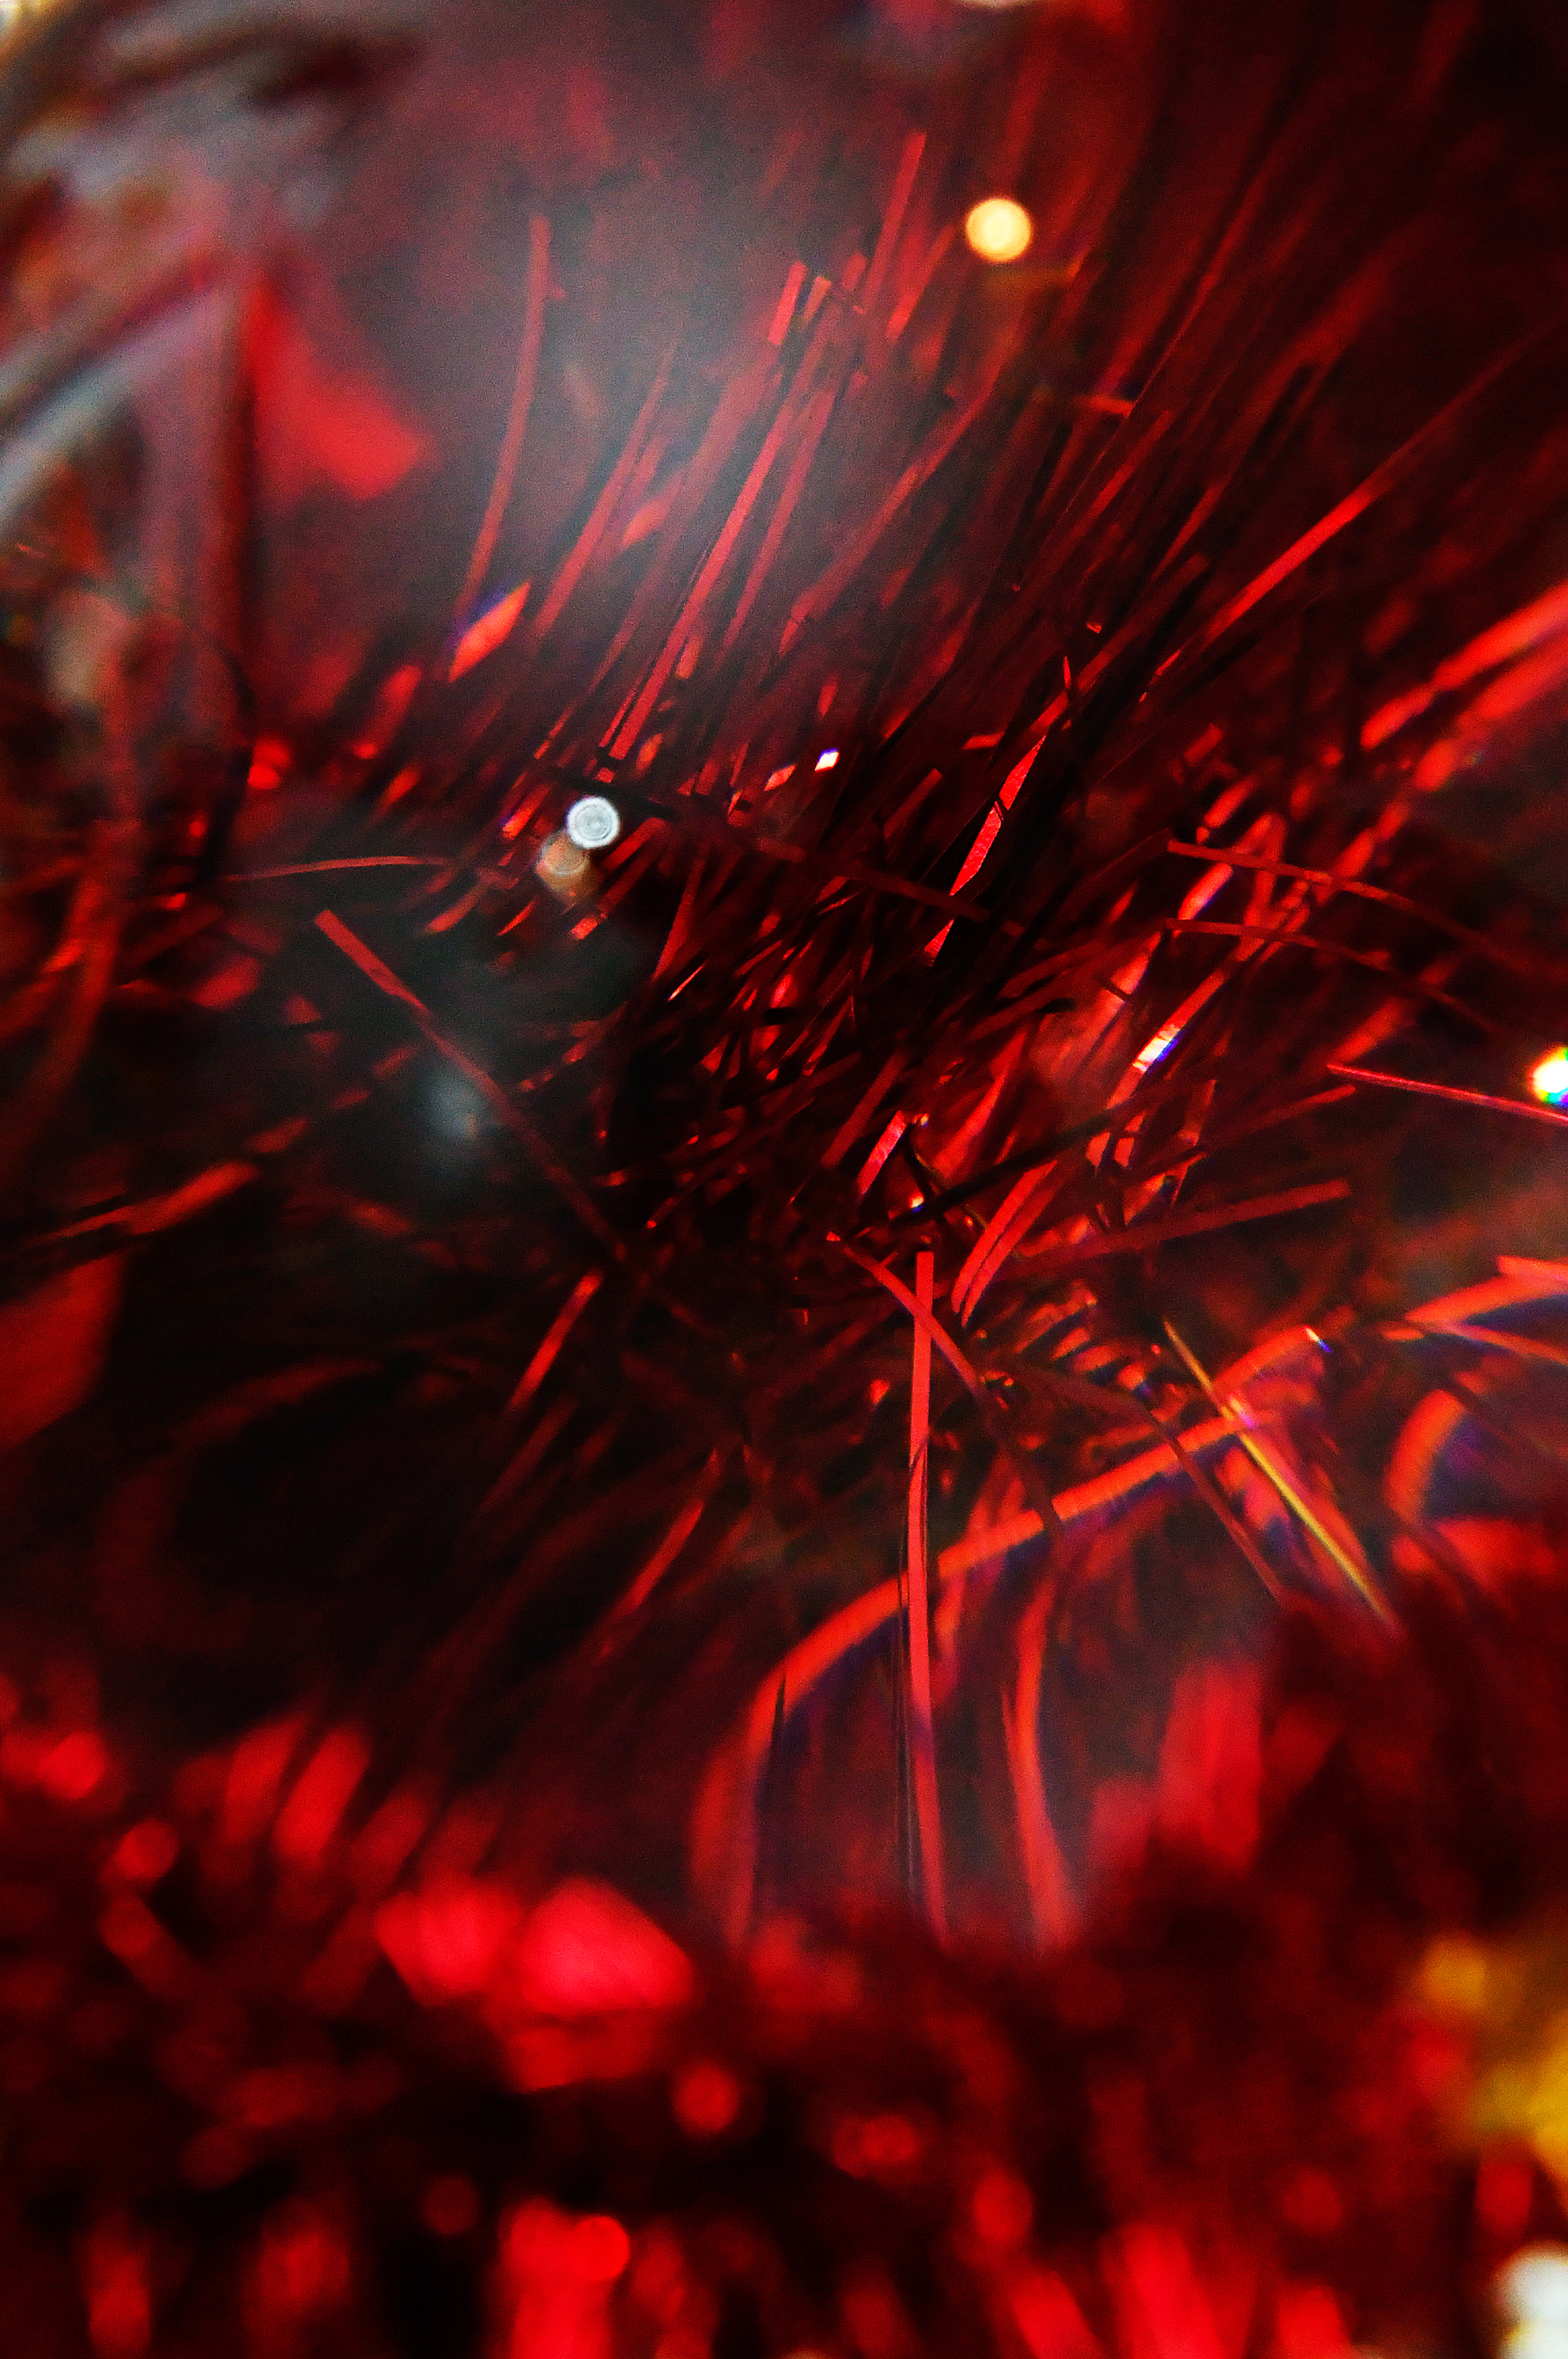
accessories, background, bell, bobbin, border, button, color, colorful, craft, decoration, design, embroidery, equipment, festive, green, hobby, holiday, home, isolated, jingle, kit, leisure, life, nobody, object, old, ornament, red, season, seasonal, set, sewing, spool, still, table, textile, thread, tool, top, tradition, view, white, winter, wood, wooden, light, macro photography, close up, computer wallpaper, darkness, petal, fractal art, sky